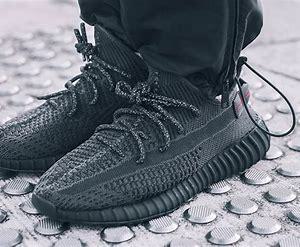
Brand: Adidas
Model: Yeezy